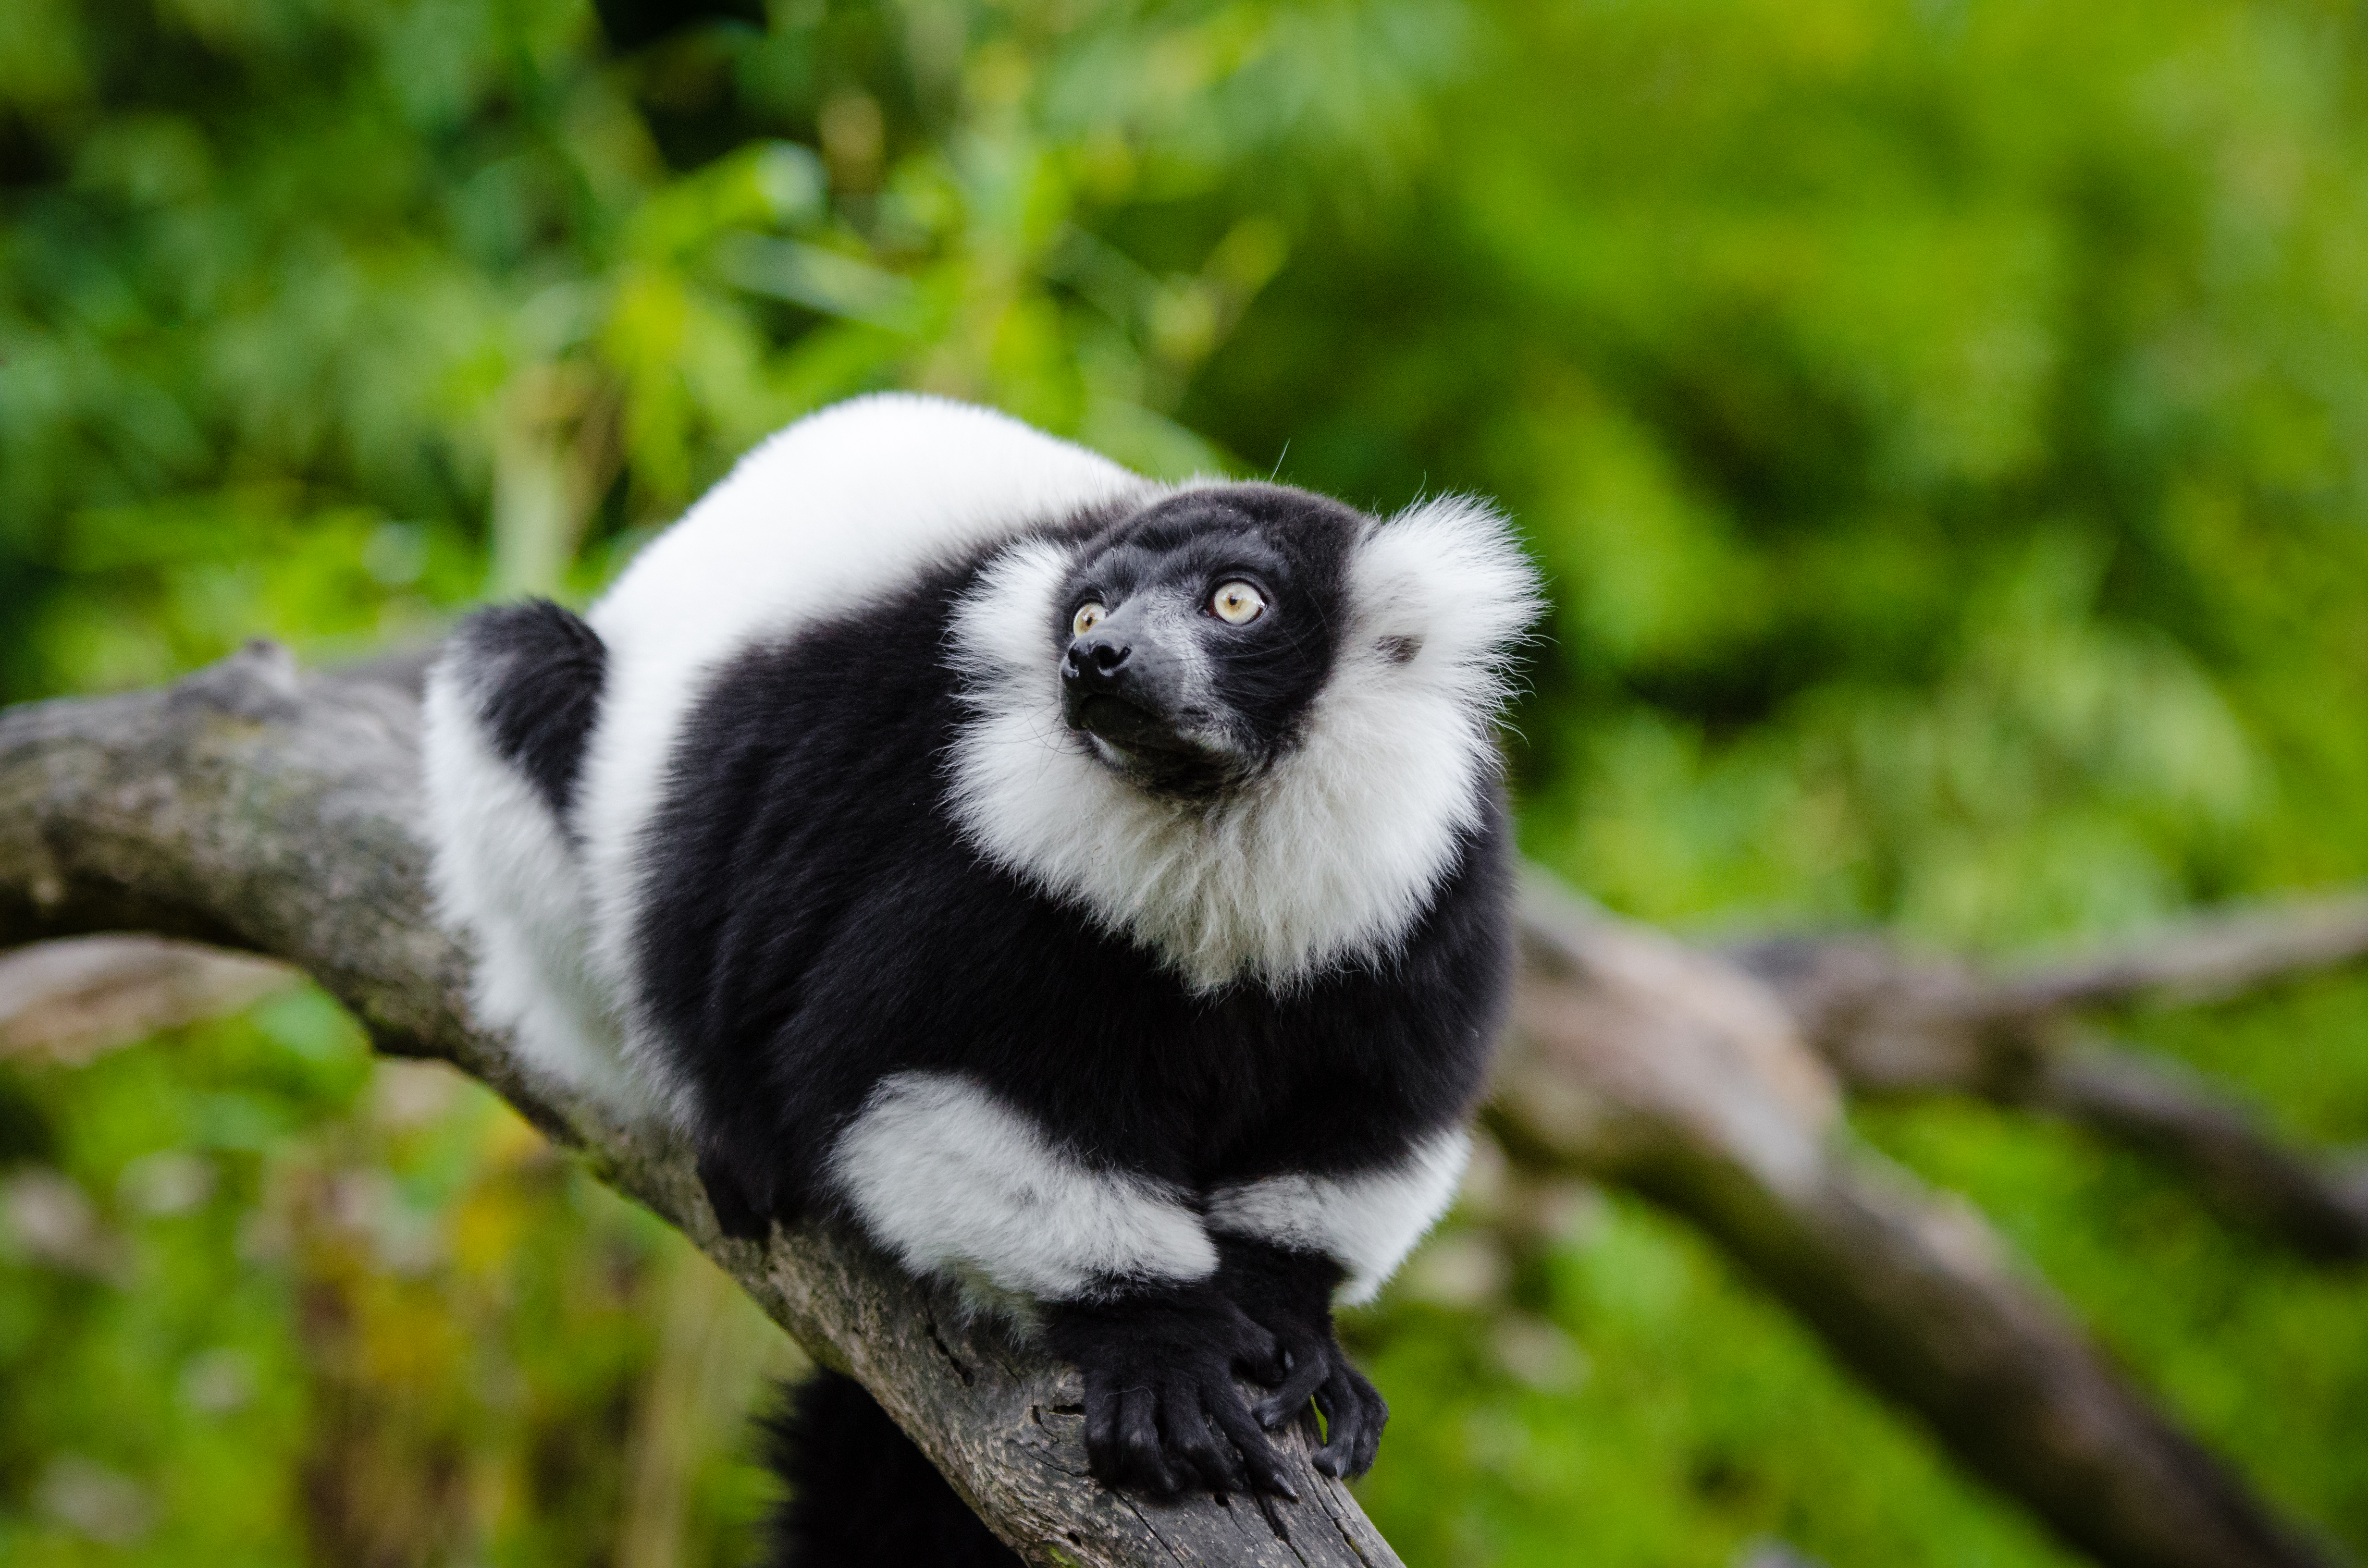
nature, wildlife, zoo, beak, mammal, fauna, primate, vertebrate, lemur, new world monkey